The Manaro Mercury, and Cooma and Bombala Advertiser

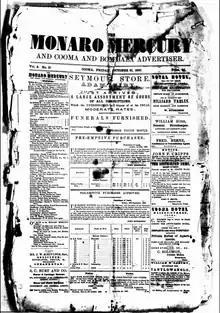
"Manaro Mercury and Cooma and Bombala Advertiser" 31 October 1862

The Manaro Mercury, and Cooma and Bombala Advertiser (also titled "The Monaro Mercury, and Cooma and Bombala Advertiser") was a newspaper published in Cooma, New South Wales, Australia from 1861 to 24 December 1931.